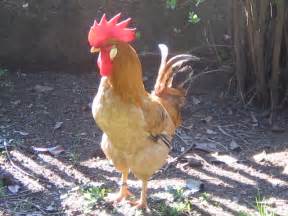
Label: chicken